Pom Pom (film)

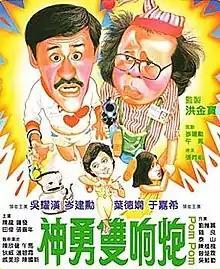

Pom Pom (神勇雙響炮; lit. "Supernaturally brave artillery") is a 1984 Hong Kong action comedy film directed by Joe Cheung. It is the first in a series of four "Pom Pom" films starring Richard Ng and John Shum.